Church of Christ the King and Infant Jesus, Vilnius

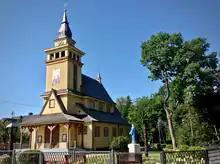
Façade of the church in 2017

Church of Christ the King and Infant Jesus is a Roman Catholic church in , the eastern part of the city of Vilnius, which was completed in 1935.